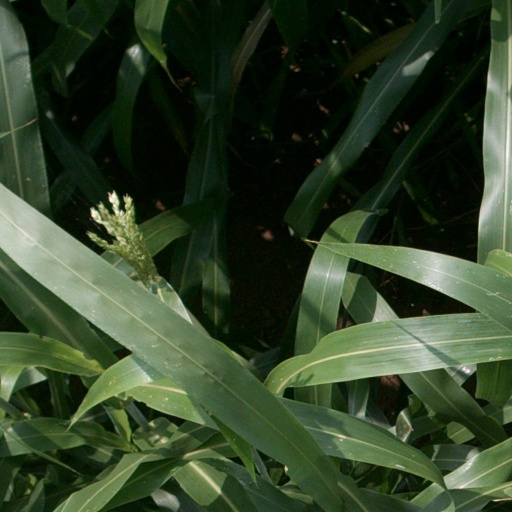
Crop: sorghum